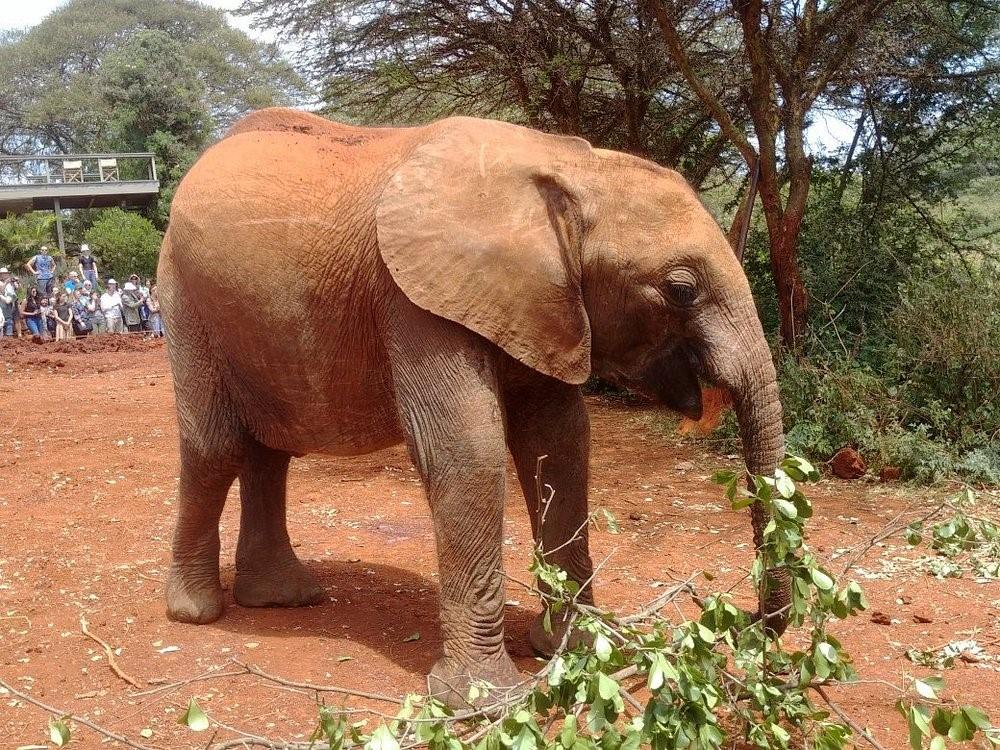
Mnyama pori aina ya tembo, ambaye ni mdogo, akiwa anakula majani yaliyoanguka kwenye tawi, huku nyuma yake kukiwa na watalii mbalimbali, wakiwa wanamtazama kwa makini tembo huyo.